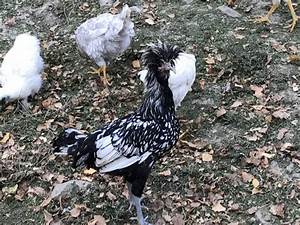
Label: gallina